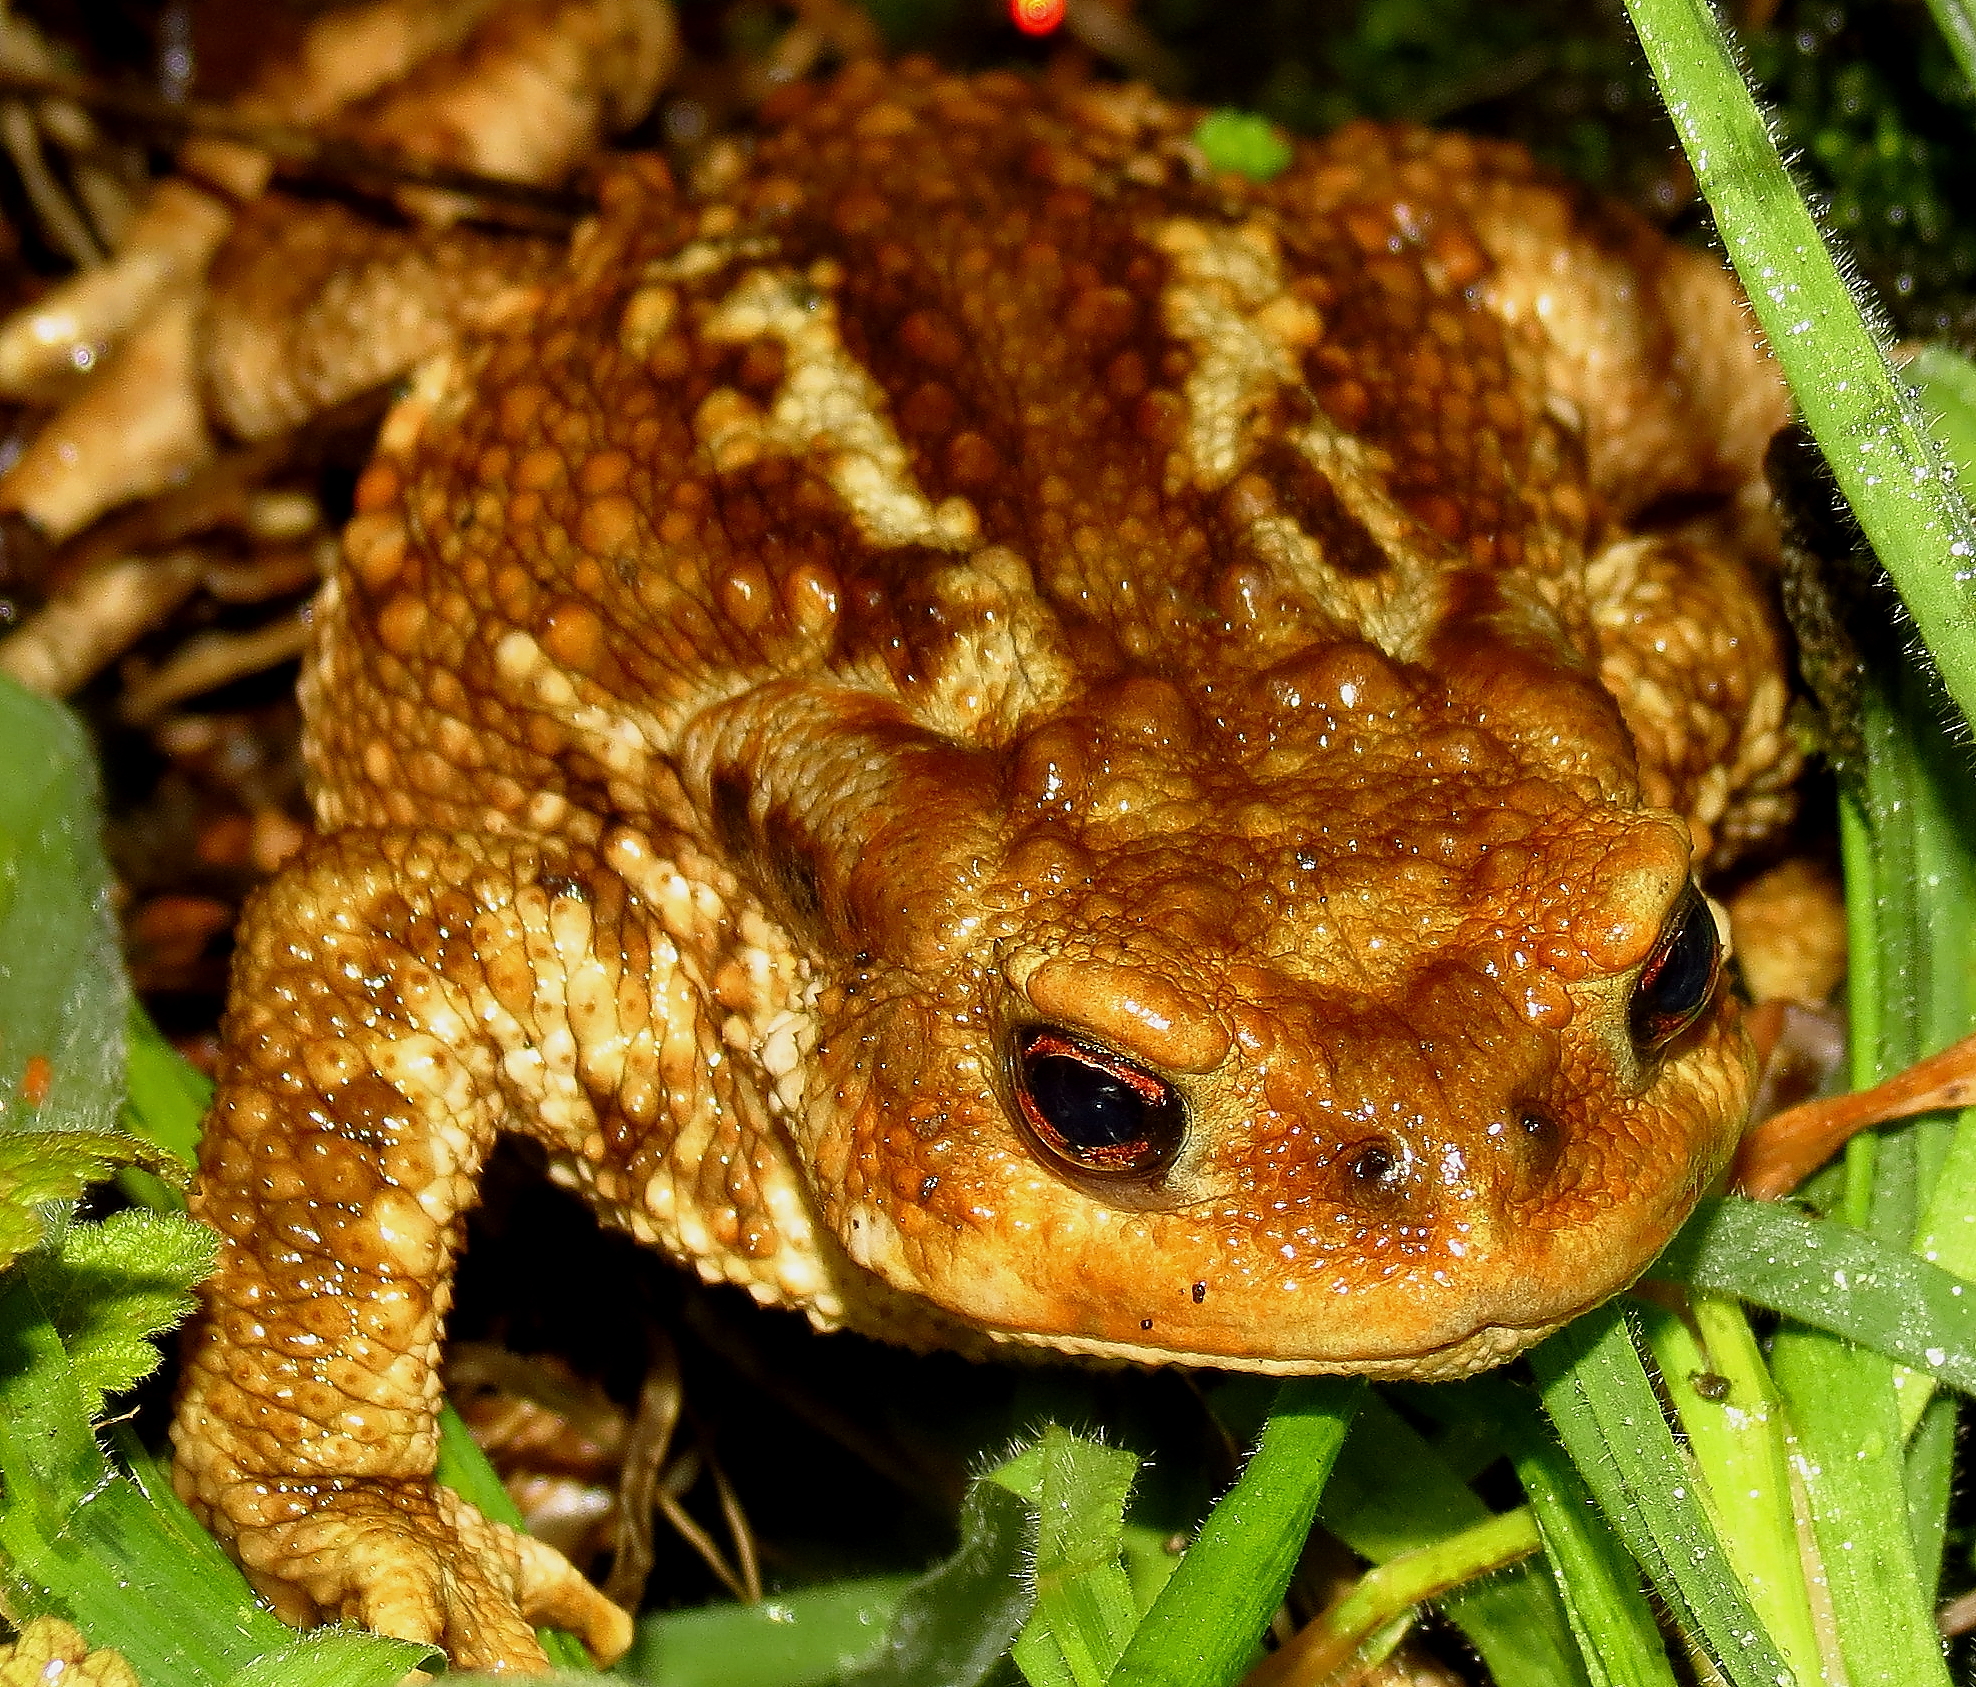
nature, wildlife, macro, frog, toad, amphibian, fauna, animals, vertebrate, naturaleza, ggl1, gaby1, animales, sapo, canonsx40hs, bullfrog, ranidae